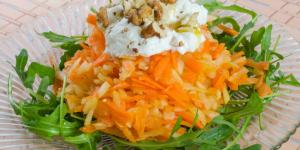
ensalada de manzana verde y queso